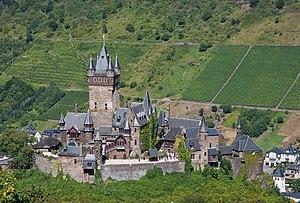
Cochem est le chef-lieu et la plus grande ville de l'arrondissement de Cochem-Zell du Land de Rhénanie-Palatinat, en Allemagne. Au 31 décembre 2009, la ville comptait 4 940 habitants.